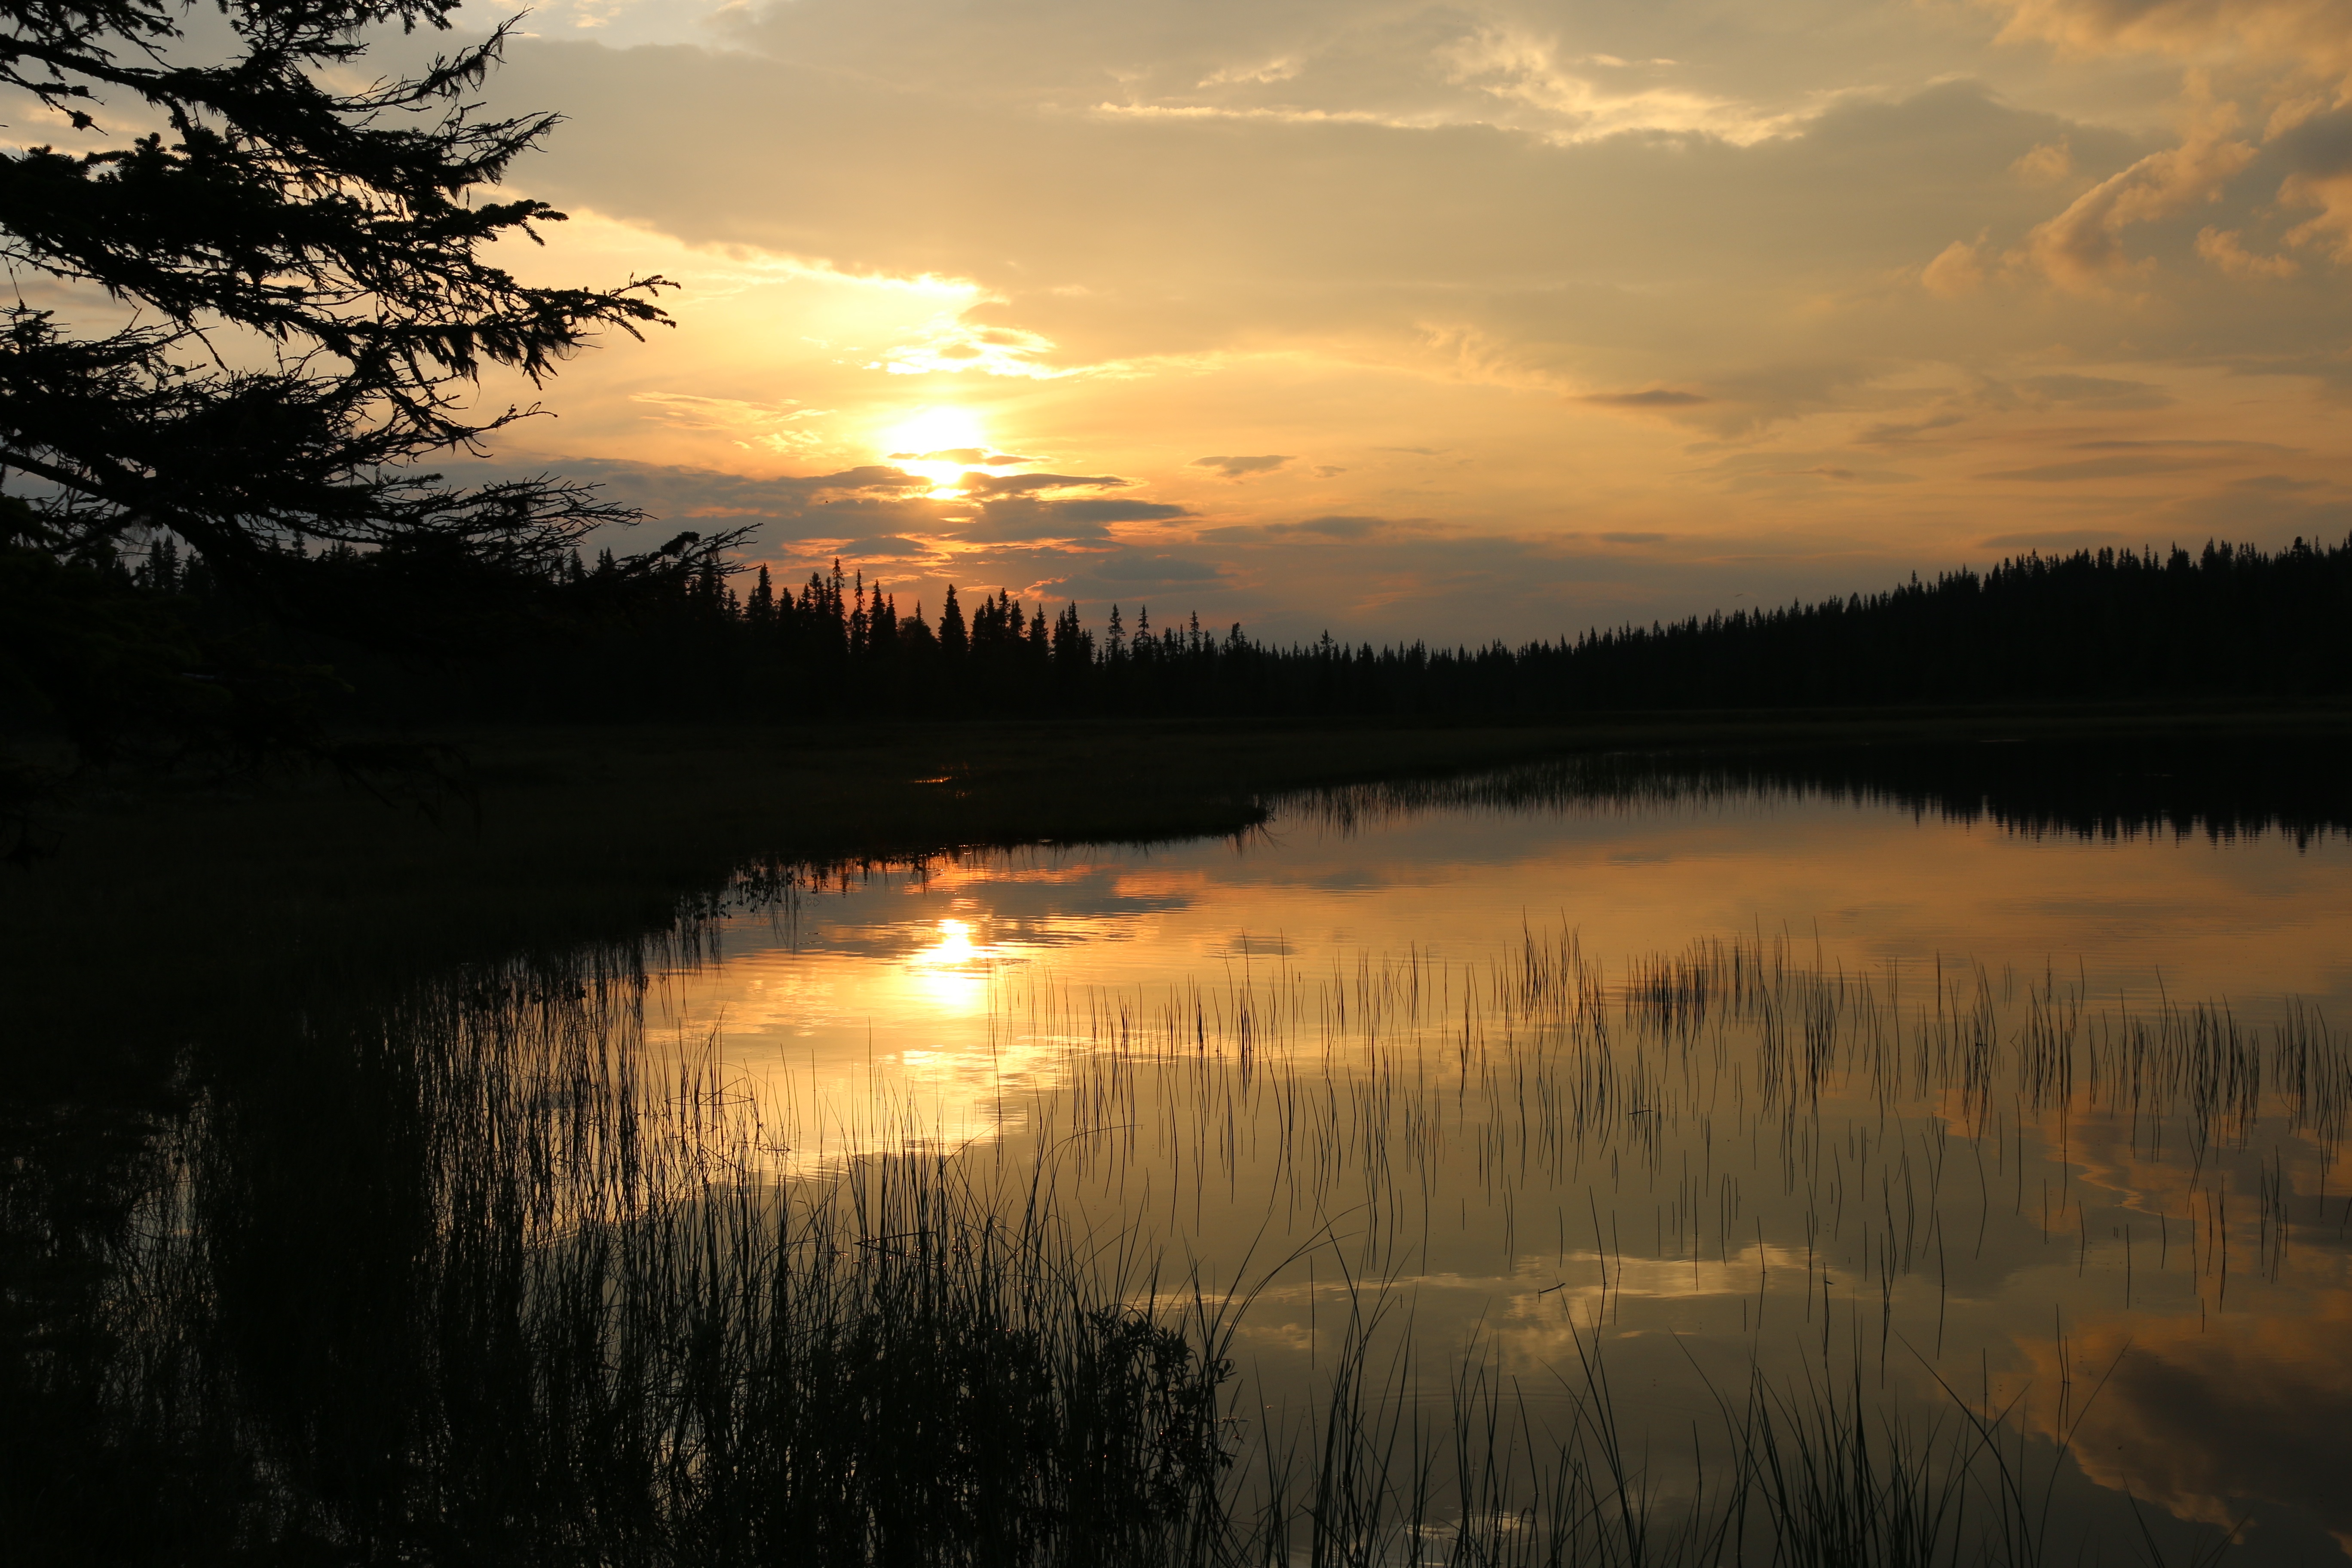
tree, water, nature, forest, cloud, sun, sunrise, sunset, sunlight, morning, lake, dawn, river, dusk, evening, reflection, loch, norway, afterglow, tarn, atmospheric phenomenon